Xanthosine phosphorylase

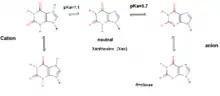
figure 7

Using xanthosine containing culture medium can select the growth of "E.coli" in the presence of "S.enterica" colony. Because "S.enterica" contains enzymes that is very similar to "E.coli" but "S.enterica" doesn't encode XapA which is responsible for the catalyze of xanthosine and is found in "E.coli".